List of the orchids of the Philippines

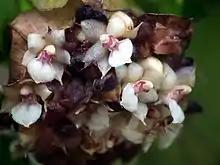
"Agrostophyllum philippinense"

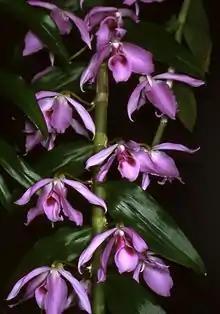
"Dendrobium anosmum". Some specimen from the Philippines first described by Lindley are unscented. However, majority of the species are fragrant, giving the combined Tagalog term Sanggumay for its “repulsive” and “overpowering" scent.

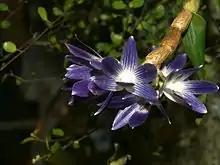
"Dendrobium victoriae-reginae". Named after Queen Victoria, this species is endemic to the Philippines

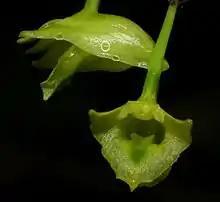
"Dendrobium philippinense"

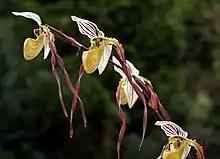
"Paphiopedilum philippinense"

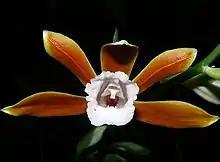
"Phaius philippinensis"

Found in Himalayan mountains, Southern India and rest of Southeast Asia, the most number of species for this genus of orchids are found in the Philippines. The country represents the center of Phalaenopsis orchids with about twenty two species and several natural hybrids, more than any other country in the world. Some of the species endemic to the Philippines such as P. stuartiana, P. sanderiana and P. schilleriana, have had the greatest influence on hybridizing than any other Phalaenopsis species.